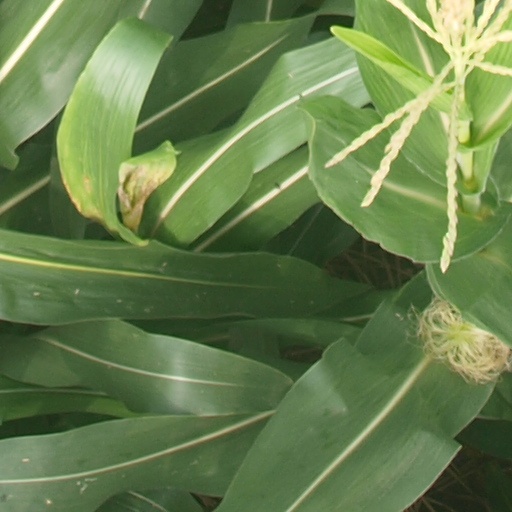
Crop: maize; corn